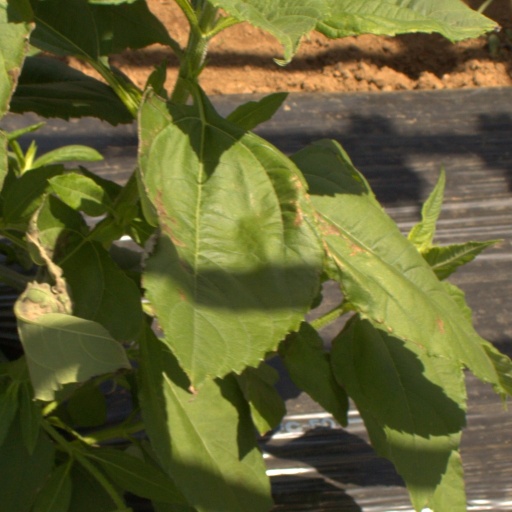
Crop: Jerusalem artichoke